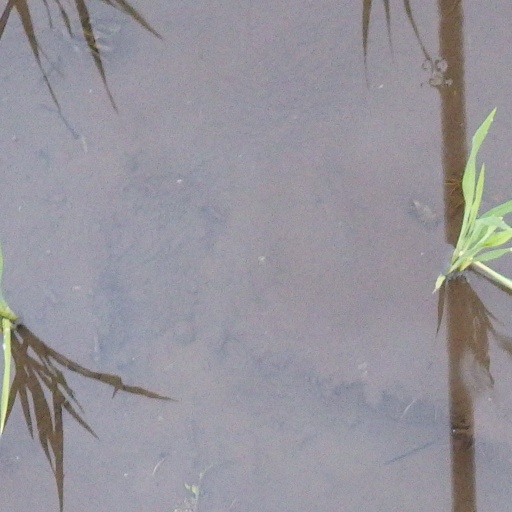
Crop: rice